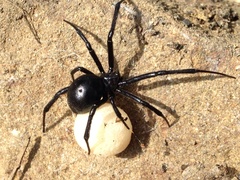
Species: Lactrodectus_hesperus